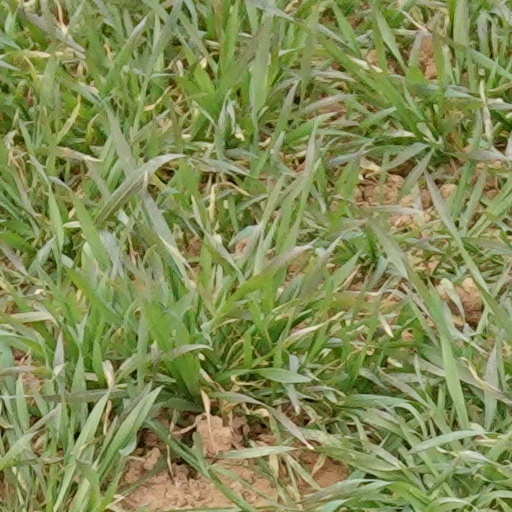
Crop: wheat